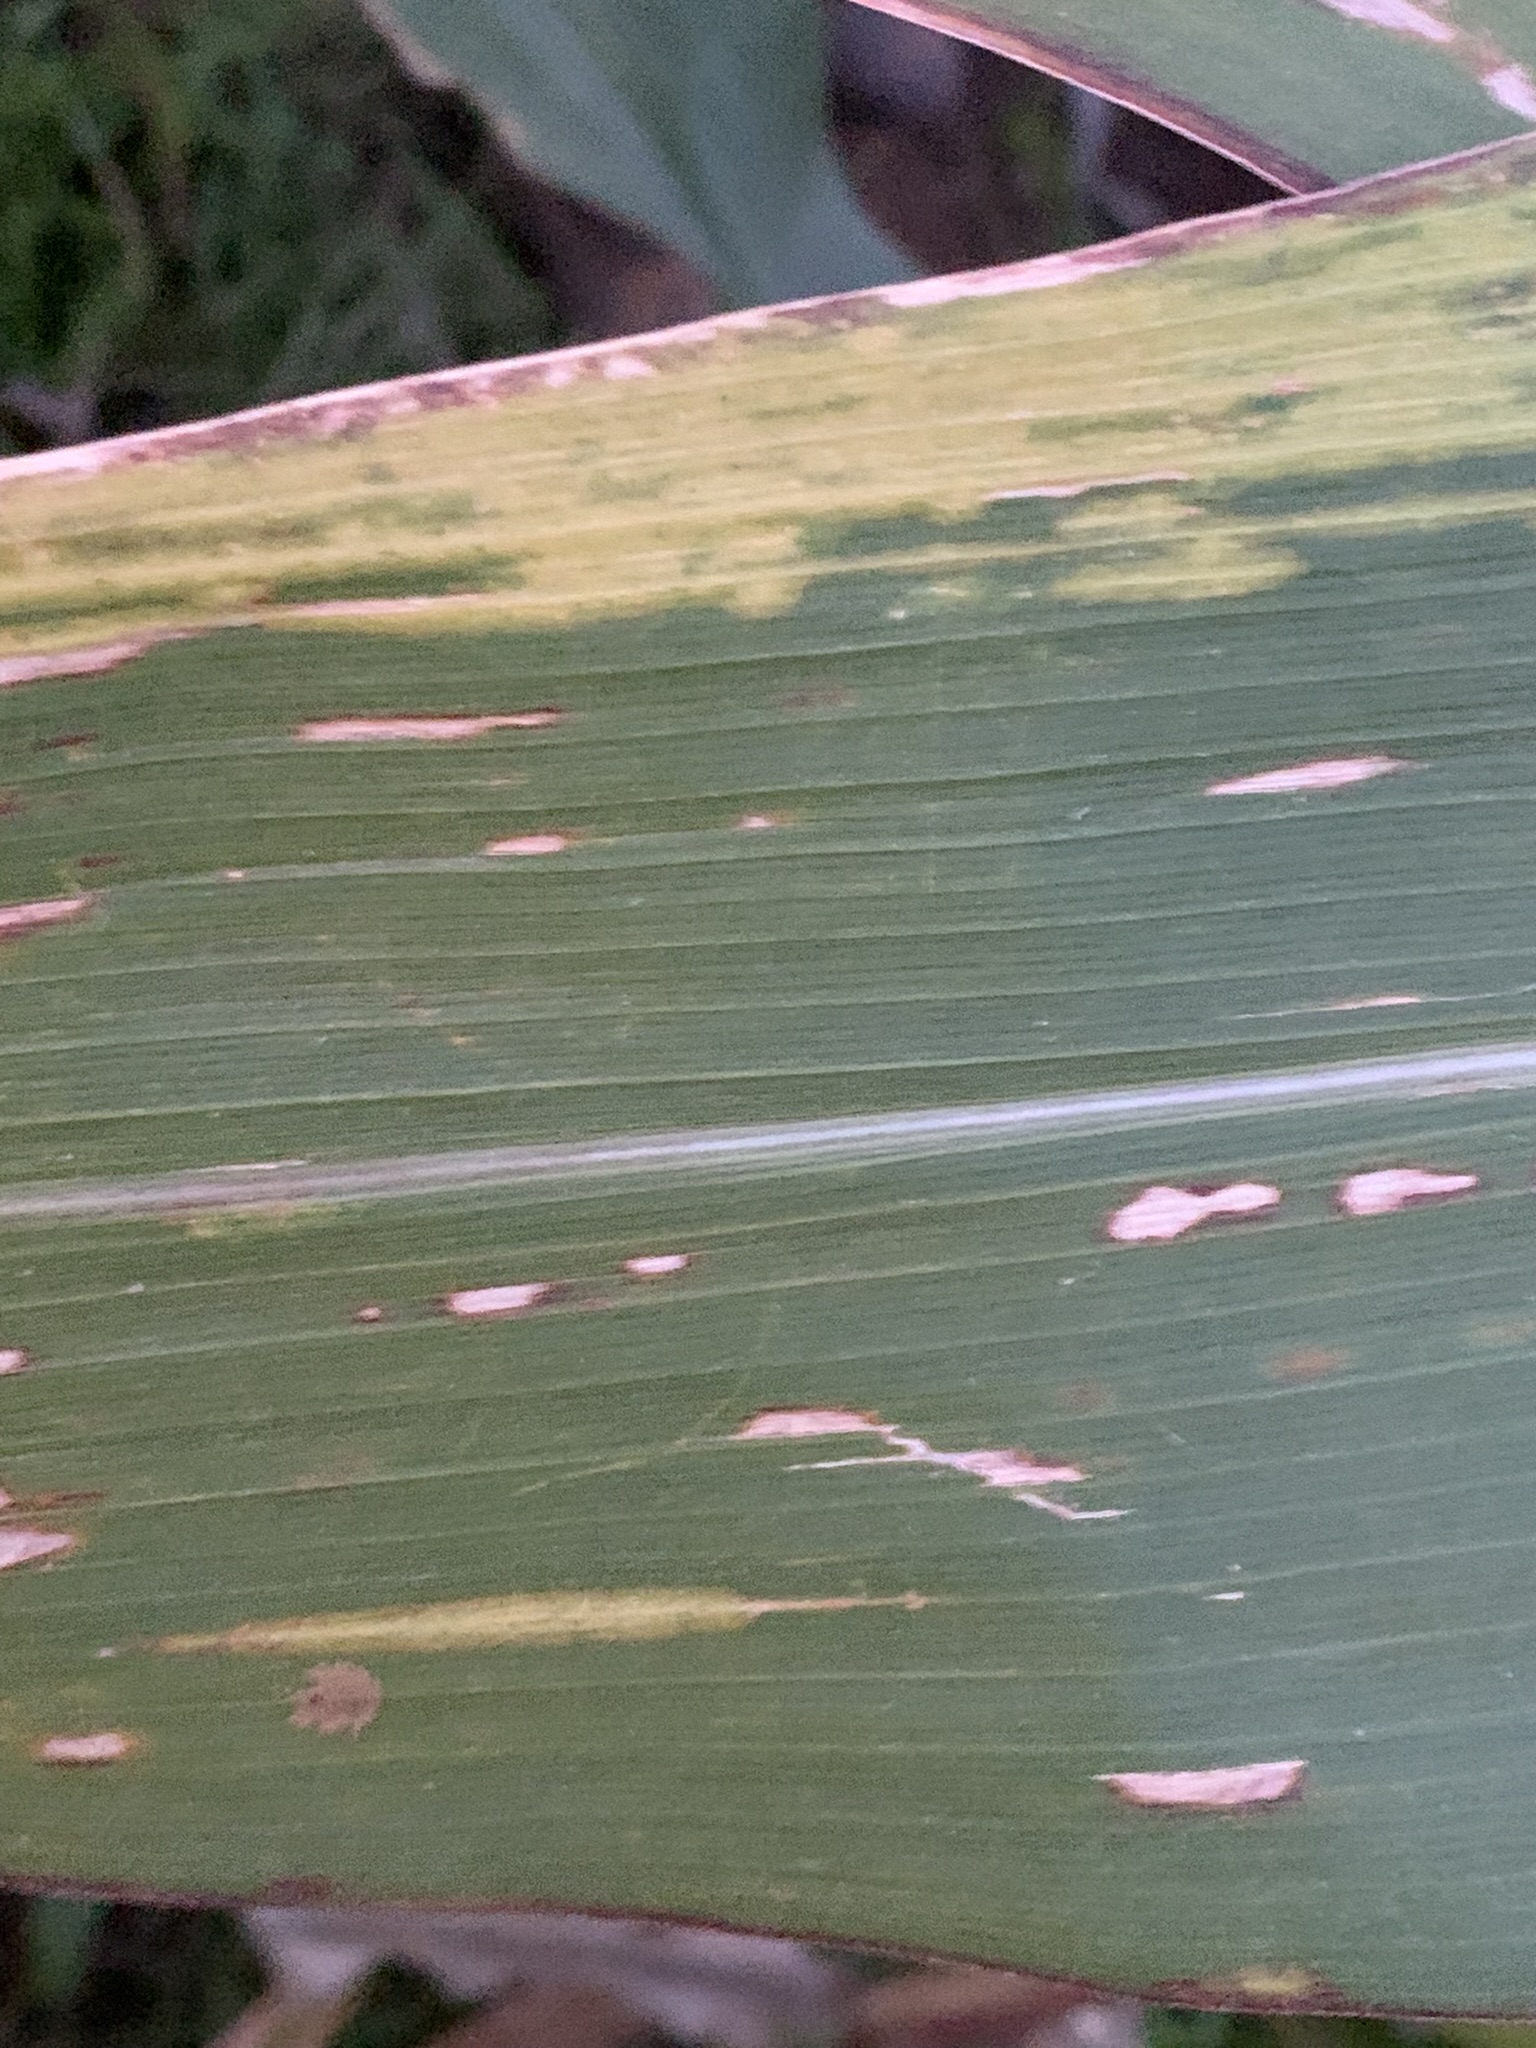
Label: MLN